John Blackadder (preacher)

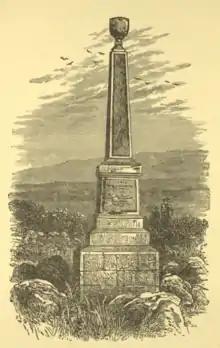
obelisk at Irongray

John Blackadder married in 1640, Janet (died 9 November 1688, and was buried in Greyfriars, Edinburgh, the following day), daughter of Homer Haining, merchant, Dumfries. Blackadder had five sons and two daughters. The first four sons were: